Round Table Pizza

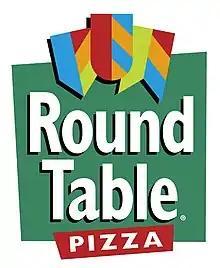
Updated version of the Round Table Pizza logo designed by William R. Larson.

Round Table Pizza was founded by William R. Larson. Larson was born in San Jose, California, on January 30, 1933, and was raised in Palo Alto, California. After serving 4 years in the U.S. Navy, Larson worked several different jobs, gaining experience that ultimately led him to create his own restaurant. He opened his first pizza parlor in Menlo Park, California on December 21, 1959 located at 1235 El Camino Real. He called his new restaurant Round Table Pizza. He named the restaurant Round Table Pizza after the round redwood tables he and his father constructed.